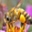
Label: bee